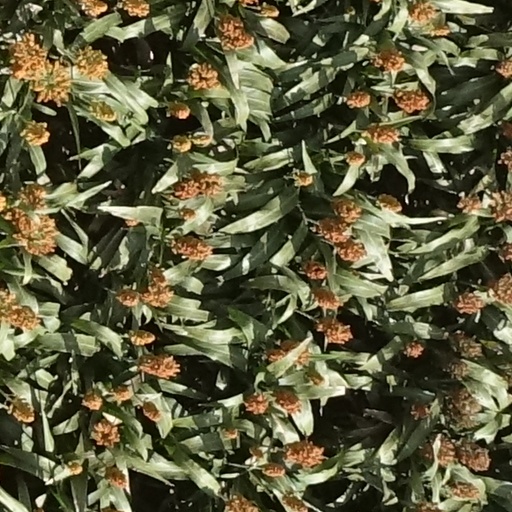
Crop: sorghum